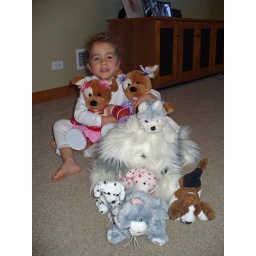
Avery...with all of the stuffed dogs in the house